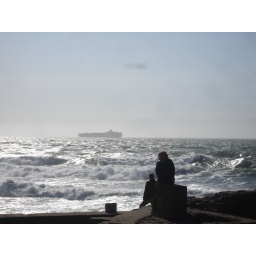
people sitting. big boat in back ground